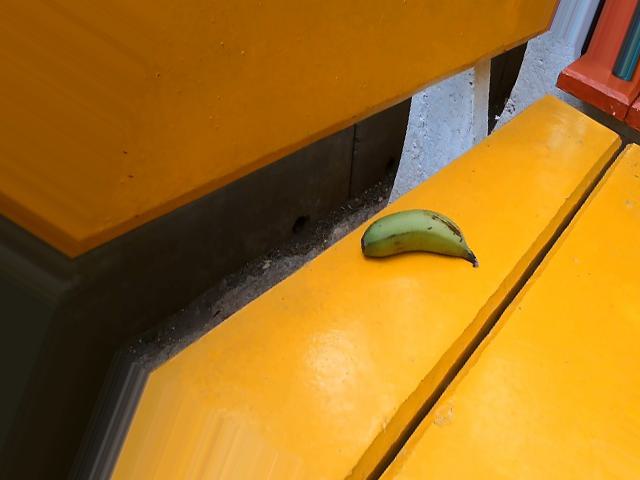
Label: Raw_Banana